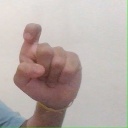
अक्षर: इ